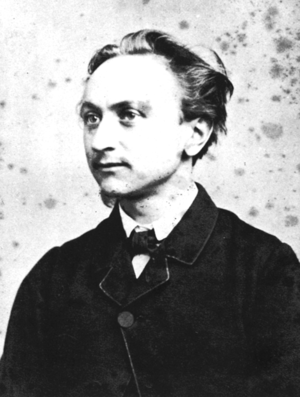
Cesar De Paepe, né le 12 juillet 1841 à Ostende et mort le 19 décembre 1890 à Cannes est un homme politique belge, sociologue et docteur en médecine. Sa date de naissance est sujette à controverse. Homme d'œuvres, il fut aussi un militant du rationalisme et de la libre-pensée.